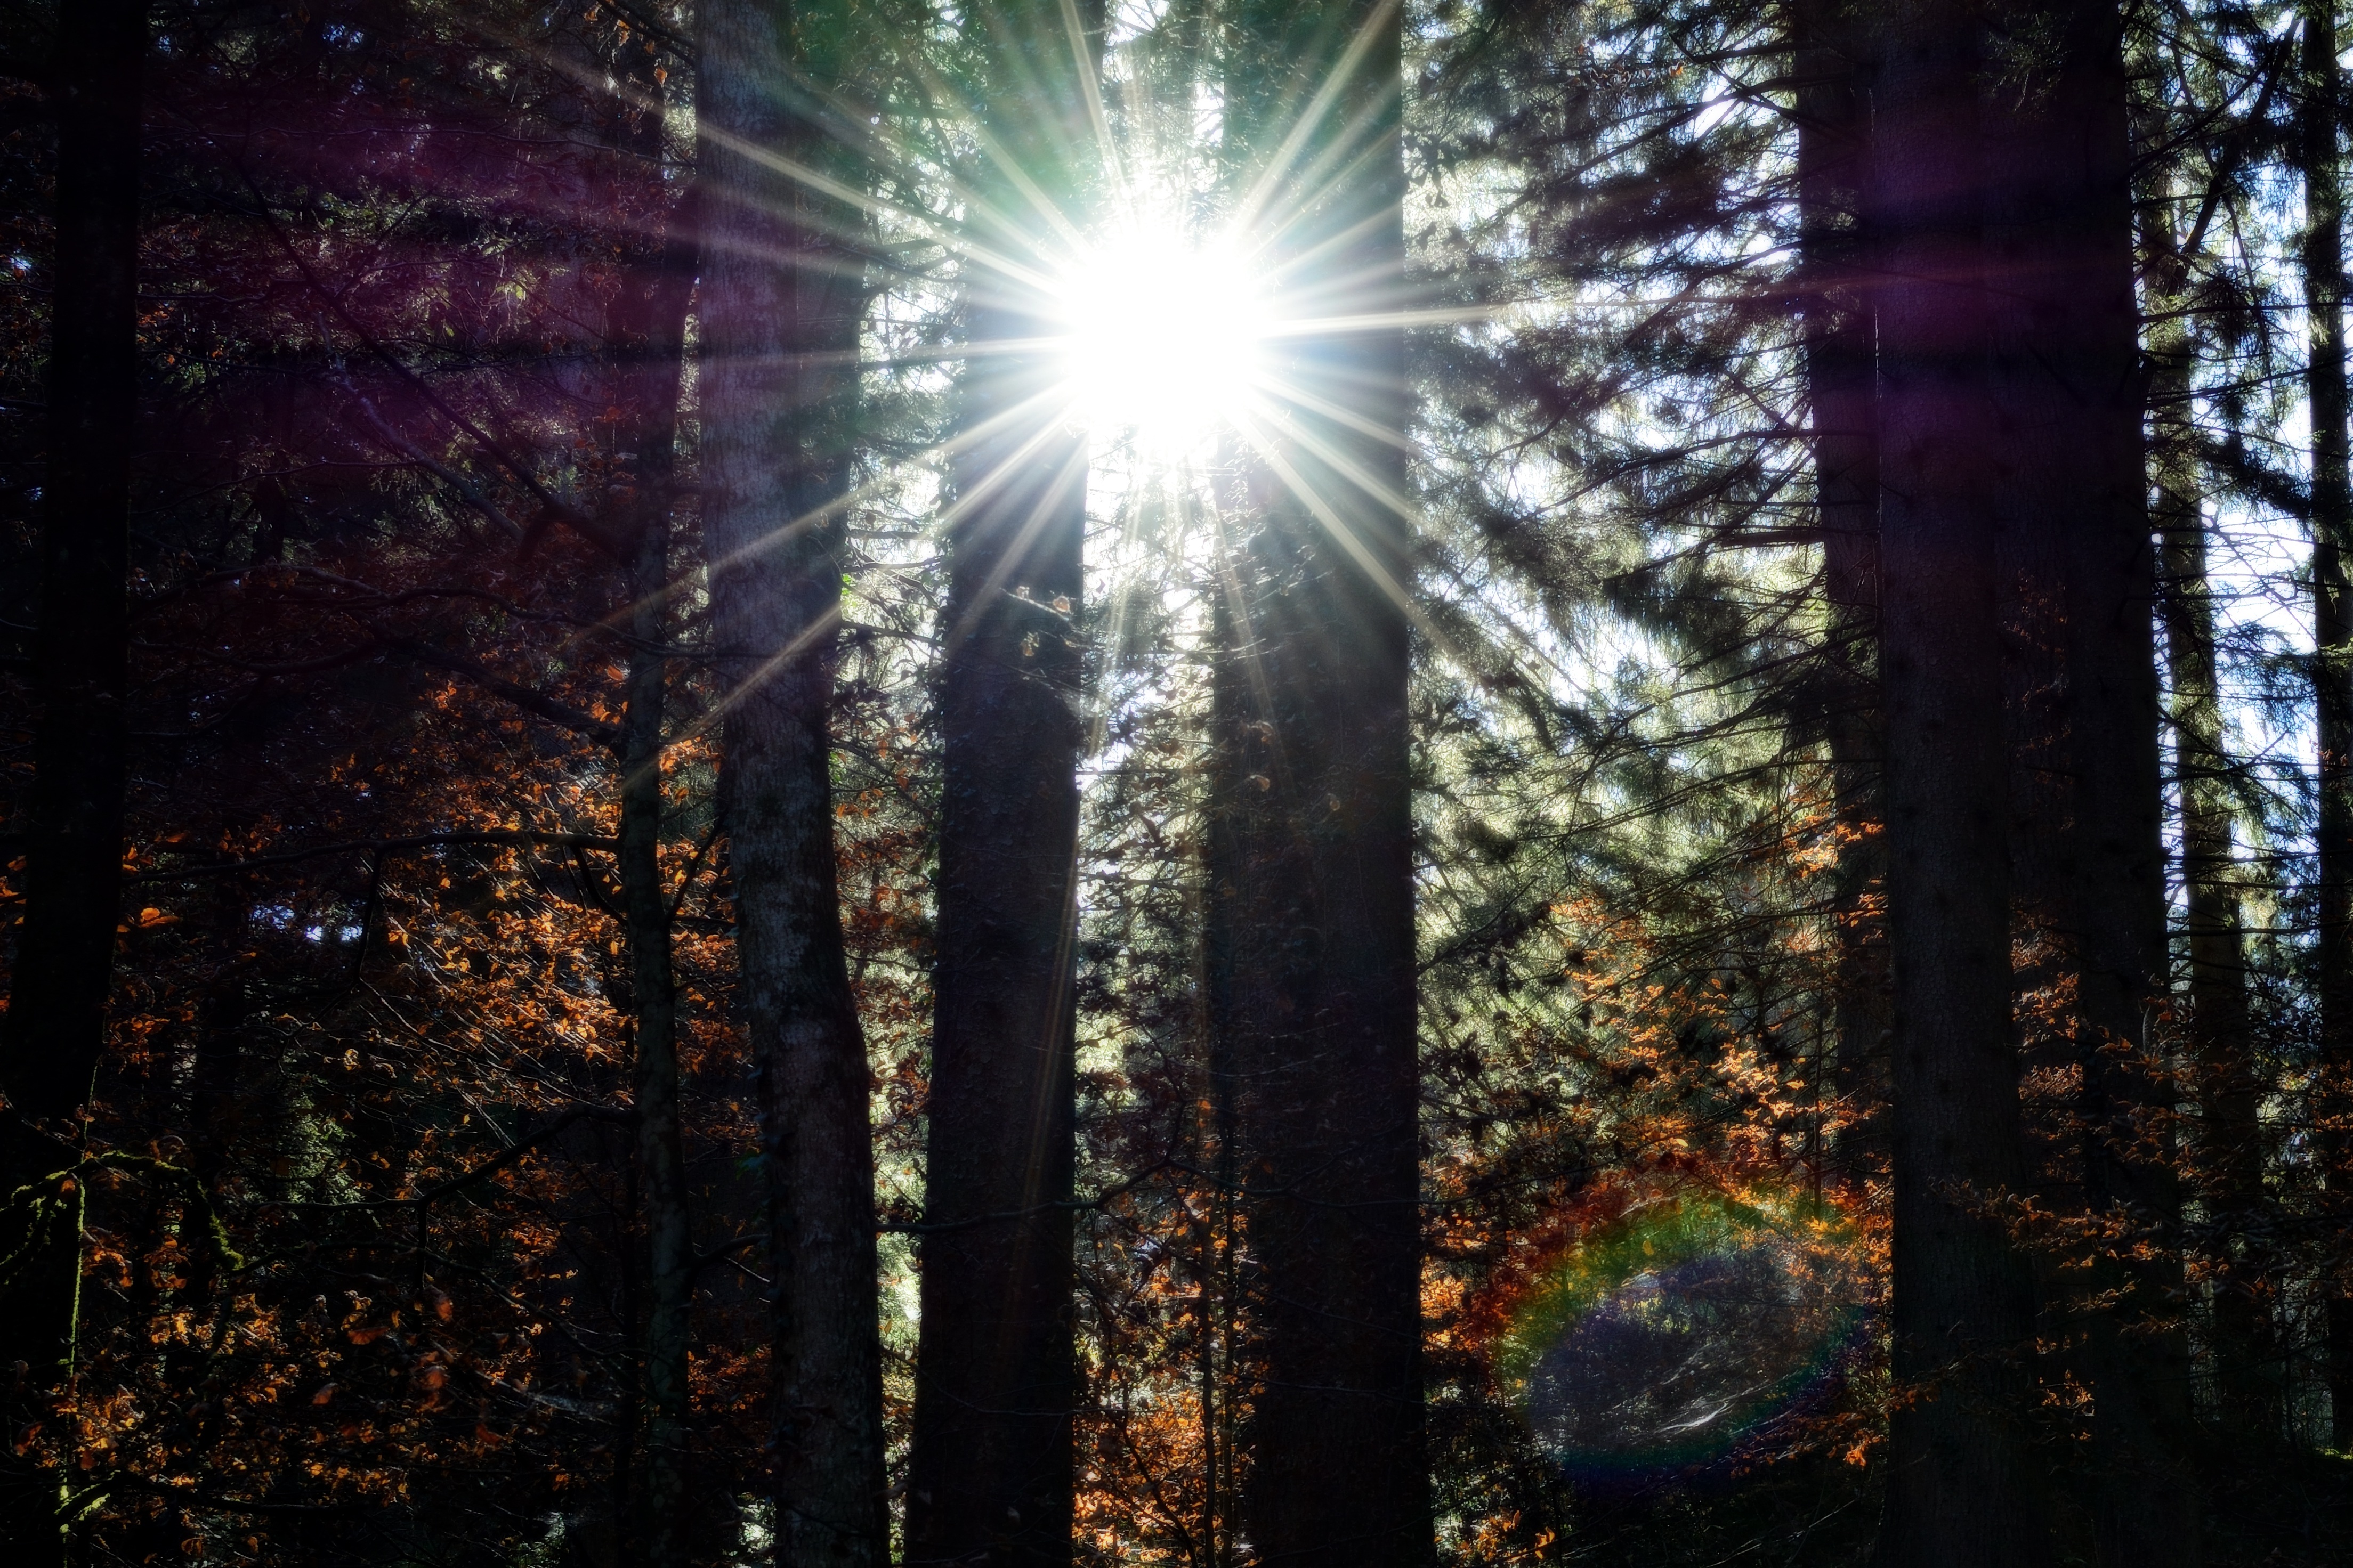
tree, nature, forest, silhouette, light, sun, night, sunlight, live, reflection, autumn, trees, rays, woodland, habitat, mood, sunbeam, force, back light, natural environment, woody plant